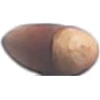
Label: hazelnut